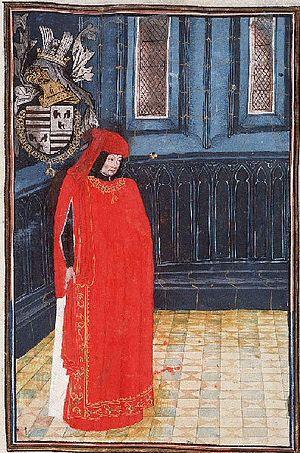
Le château des Princes de Croÿ est situé sur le point culminant du petit plateau entre Senne et Haine que forme l'assiette de la ville belge du Rœulx et de l'abbaye Saint-Feuillien. Il fait partie du patrimoine majeur de Wallonie. Avec son domaine, ils sont la propriété de la Maison de Croÿ depuis près de 600 ans.
Antoine Iᵉʳ de Croÿ dit le Grand, seigneur de Croÿ, de Renty, de Beaurain, de Bar-sur-Aube et de Rozay, comte de Beaumont, de Porcien et de Guînes, était un seigneur burgondo-flamand.
La maison de Croÿ ou de Croy est une ancienne et illustre famille de la noblesse européenne, originaire de Picardie.